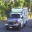
Label: ambulance